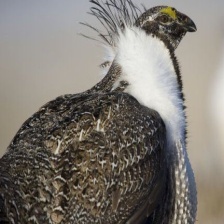
Species: GREATOR SAGE GROUSE
Scientific name: CENTROCERCUS UROPHASIANUS
ImageNet parent category: black_grouse